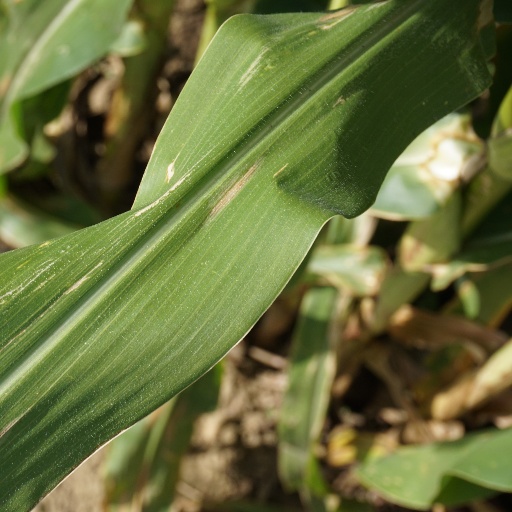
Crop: maize; corn